Piper J-3 Cub

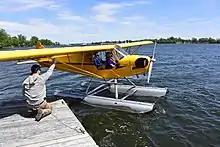
J3-65 on floats, Lake Champlain, Vermont

On 26 June 1950, one day after the Korean War broke out, the Republic of Korea Air Force flew L-4s to Dongducheon to support the ROK 7th Infantry Division against North Korean military by dropping two bombs from an observer in the rear seat. A total of 70 bombs were dropped until the following day, then aircraft were switched back to reconnaissance mission as bombs were depleted. South Korea lost 25 L-4s throughout the Korean War.